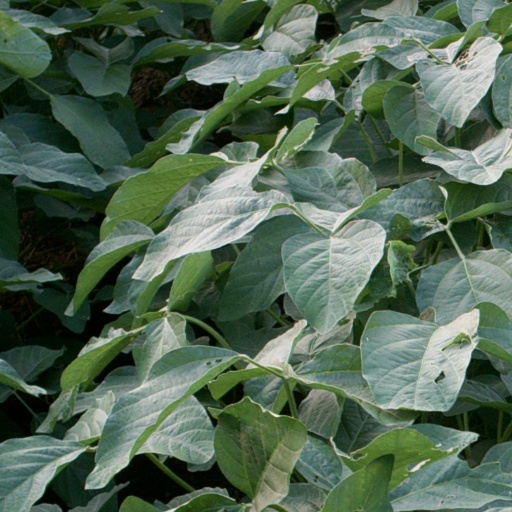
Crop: soybean